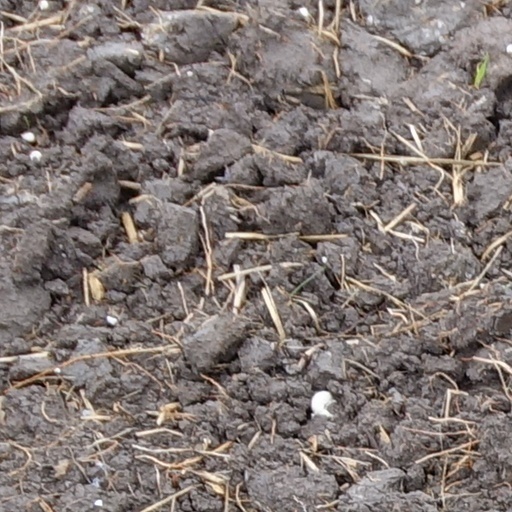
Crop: wheat